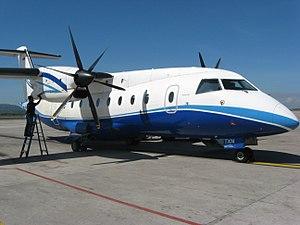
XpressAir est une compagnie aérienne indonésienne proposant des liaisons directes sur l'est du pays depuis le 23 juin 2003, et des destinations internationales vers la Malaisie depuis 2014. Commençant son activité avec deux Boeing 737, Xpress Air est devenue la première compagnie privée du pays à proposer des lignes régulières entre Jakarta et 24 destinations domestiques comme Makassar, Ternate, Sorong, Manokwari, et Jayapura. Makassar sert de hub principal pour tous les vols en provenance de Java vers les villes orientales de l'Indonésie, pendant que Sorong sert de hub secondaire en Papouasie pour les villes éloignées de l'île.